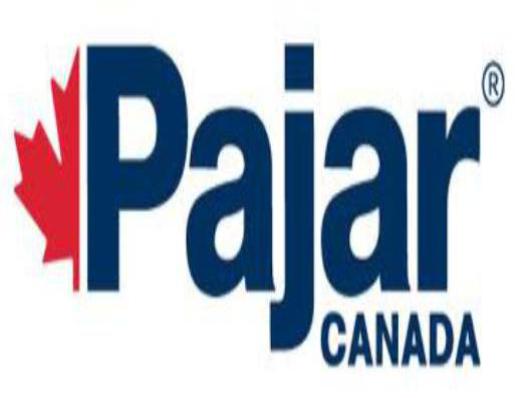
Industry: Clothes